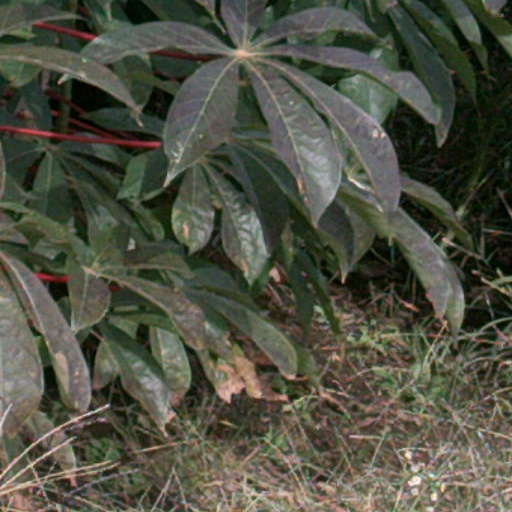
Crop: cassava